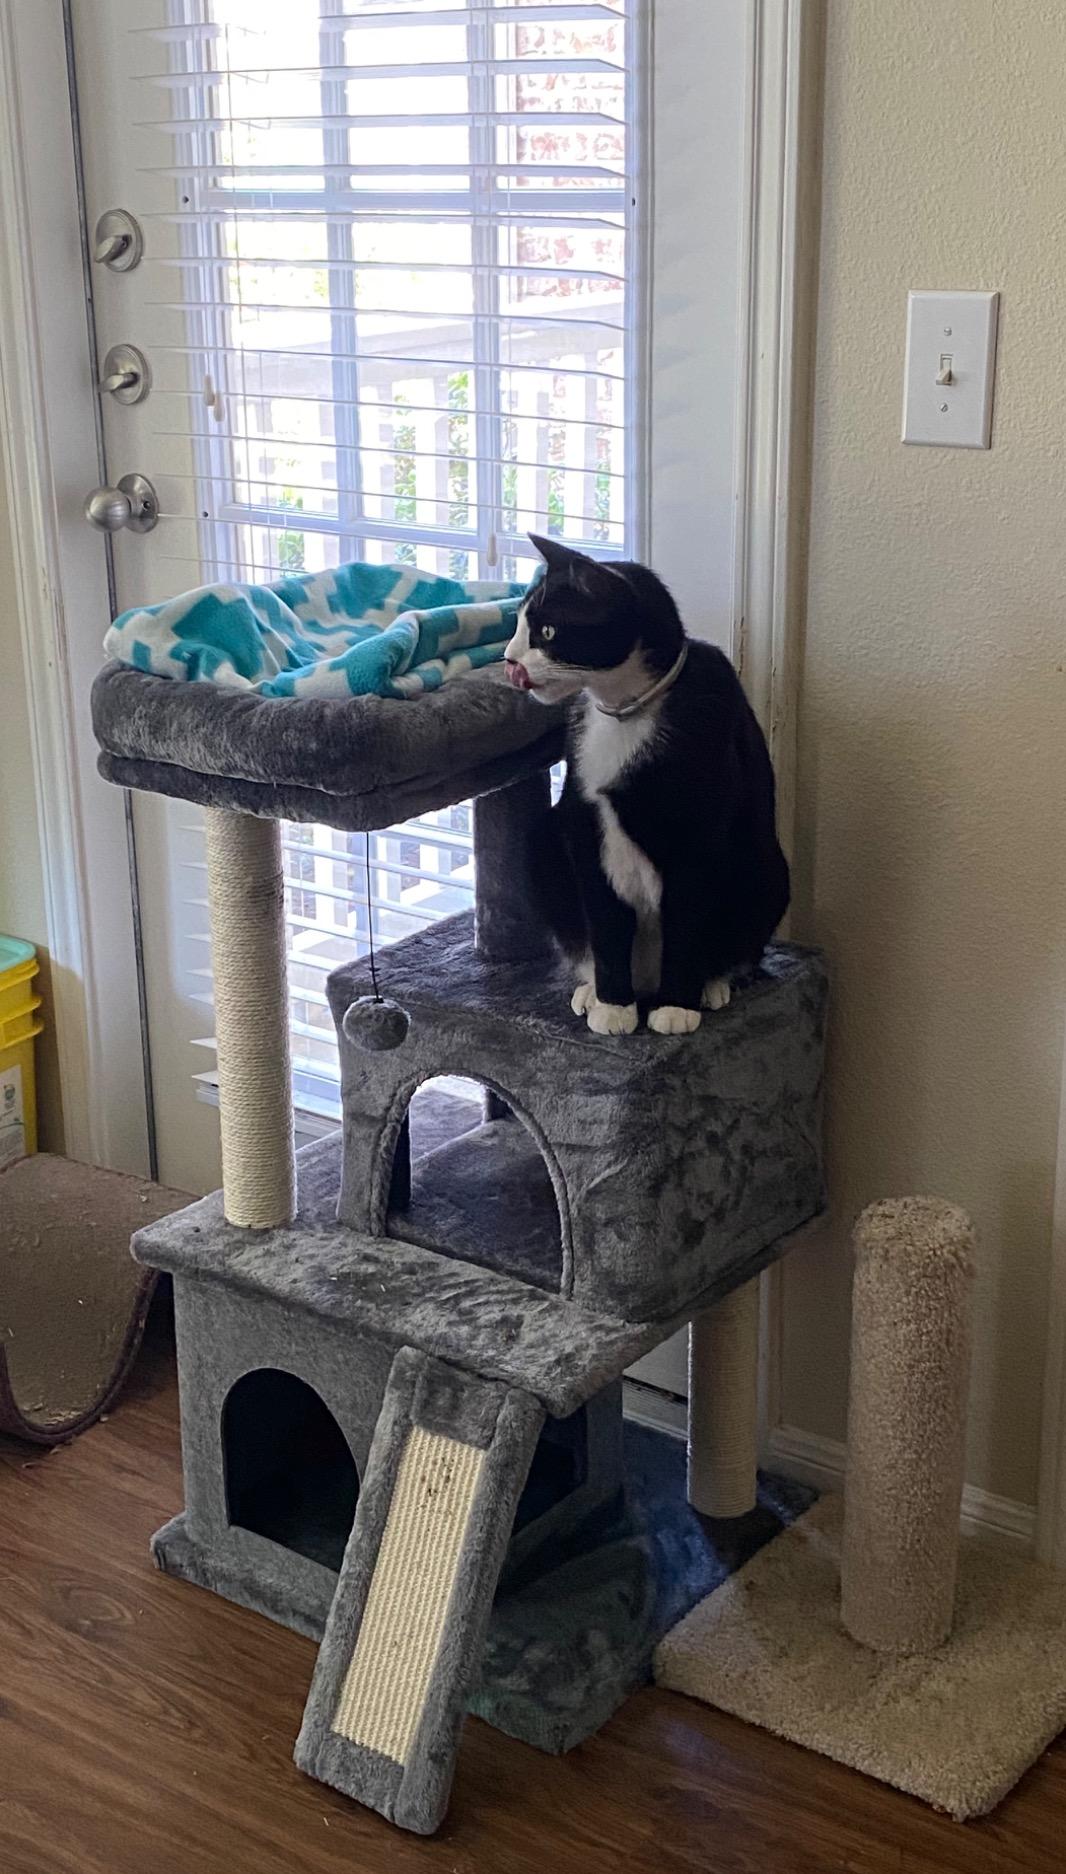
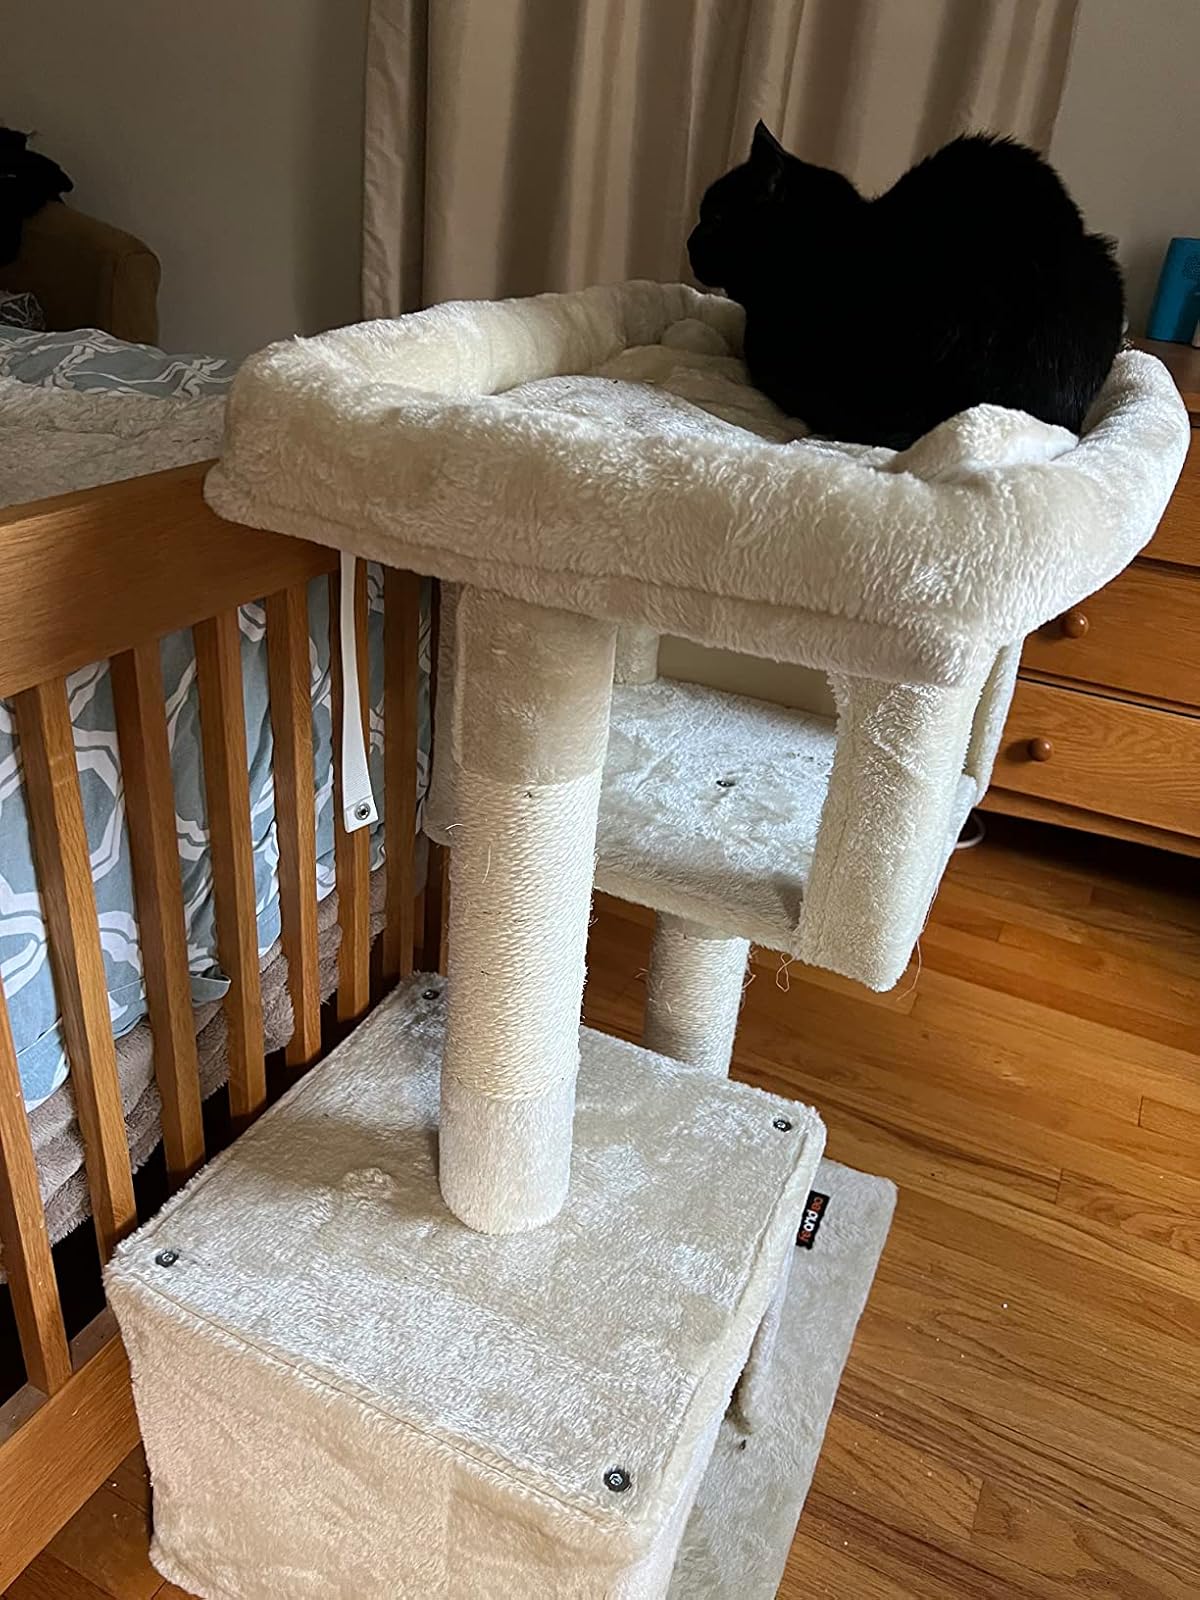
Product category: items_cat tree
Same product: no